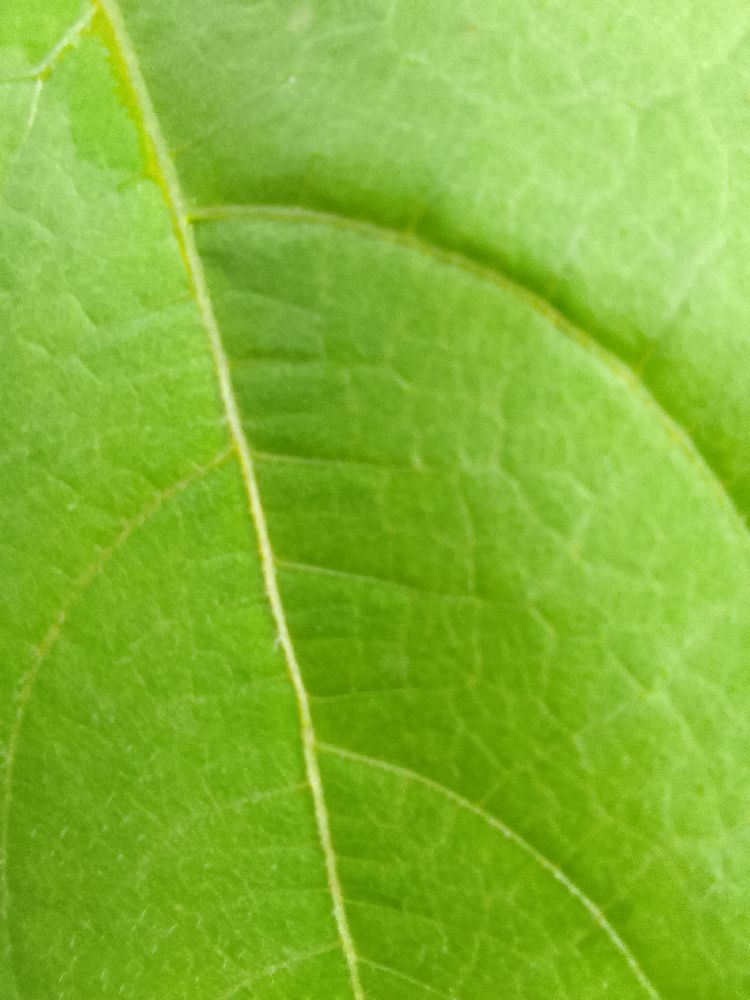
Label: healthy